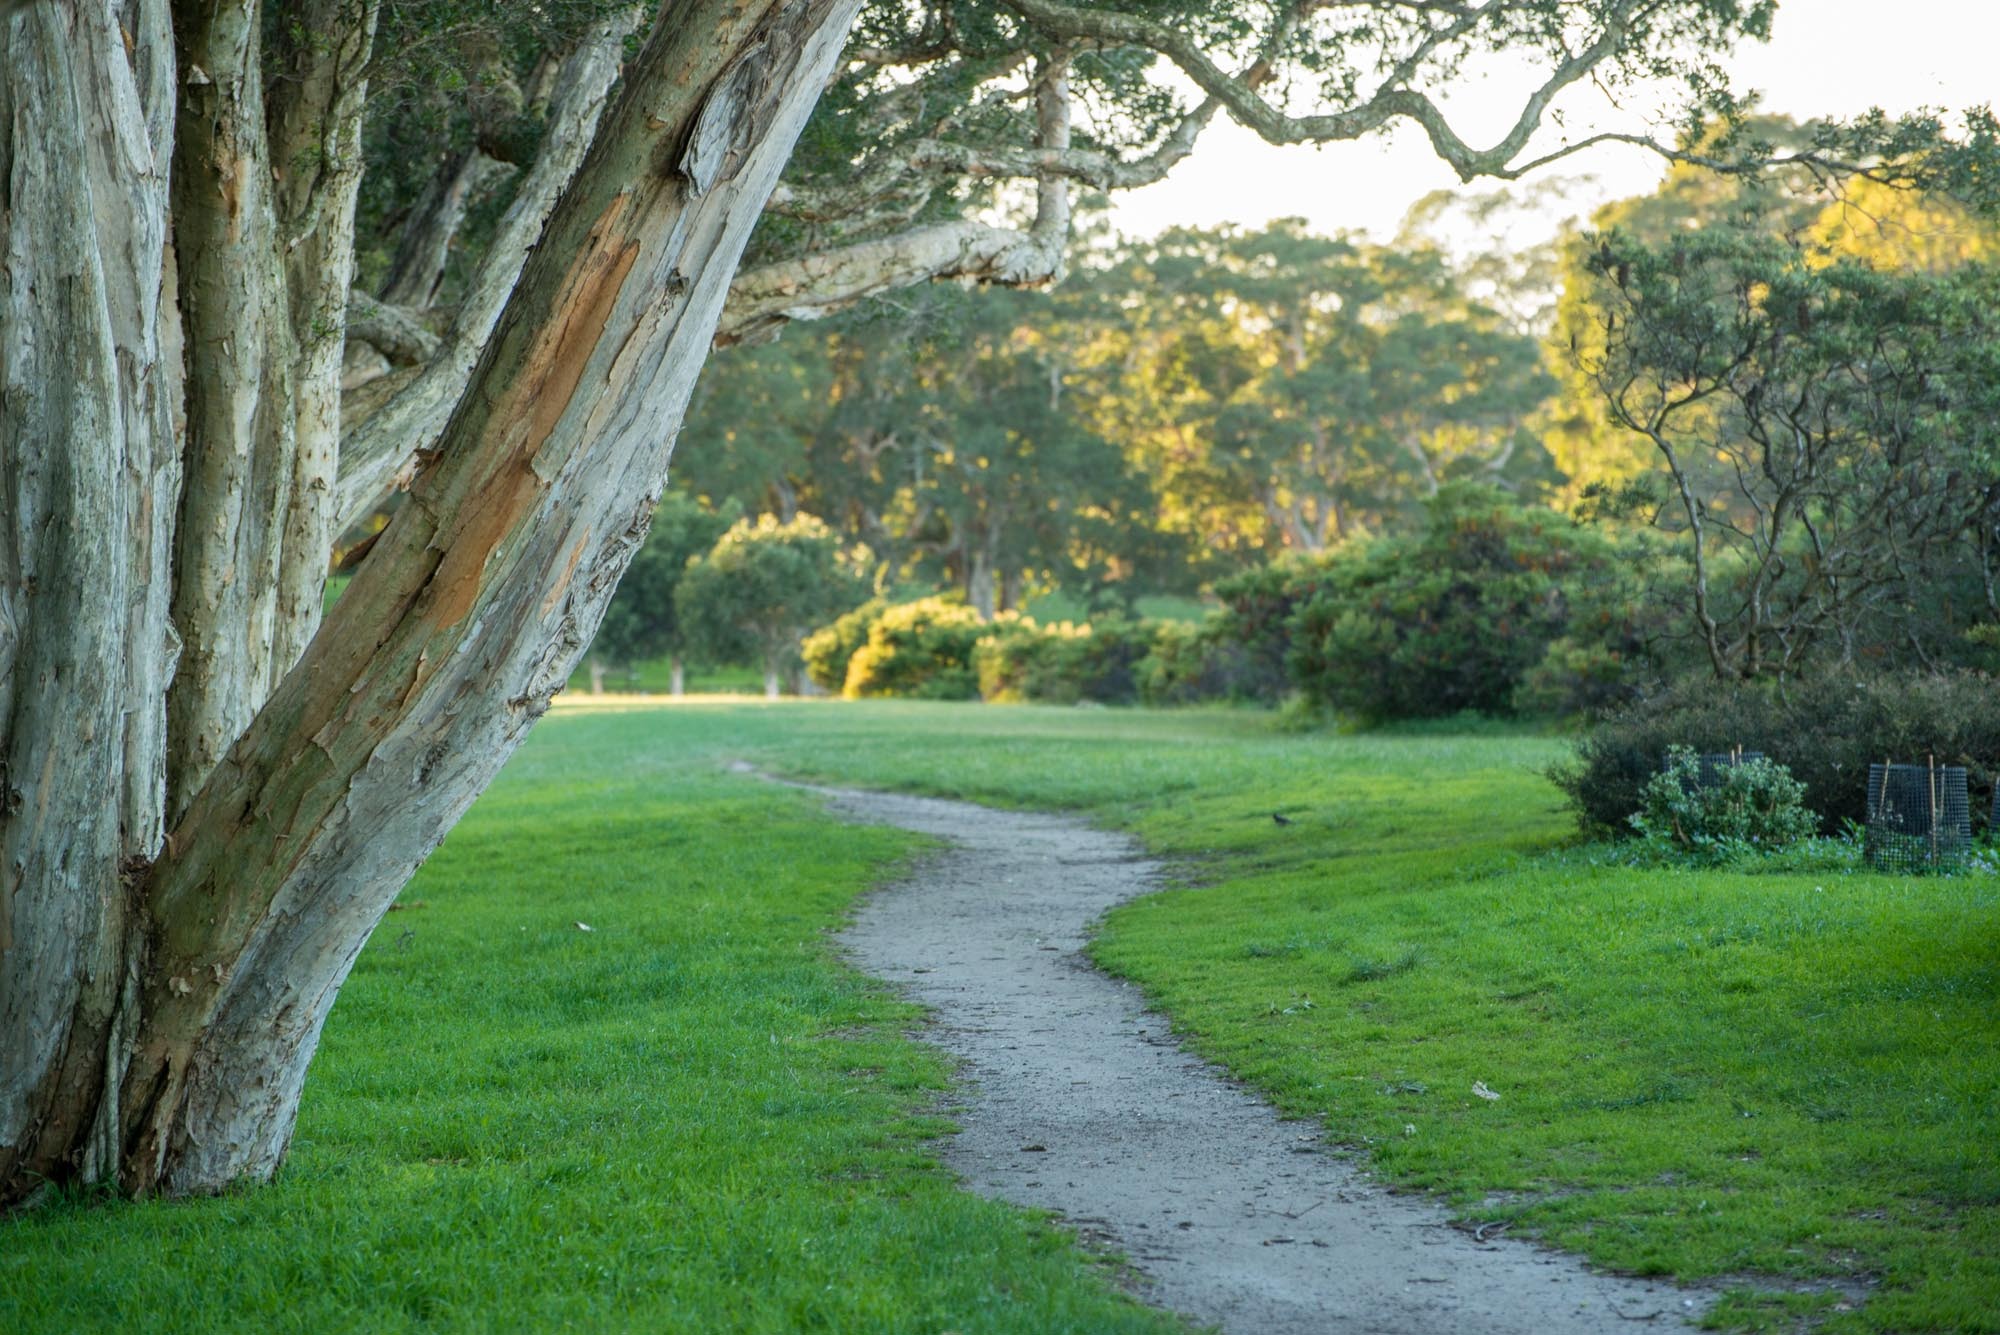
tree, forest, path, grass, outdoor, sunrise, trail, lawn, meadow, leaf, flower, green, sydney, autumn, park, garden, trees, australia, shrub, woodland, habitat, ecosystem, rural area, centennial park, woody plant